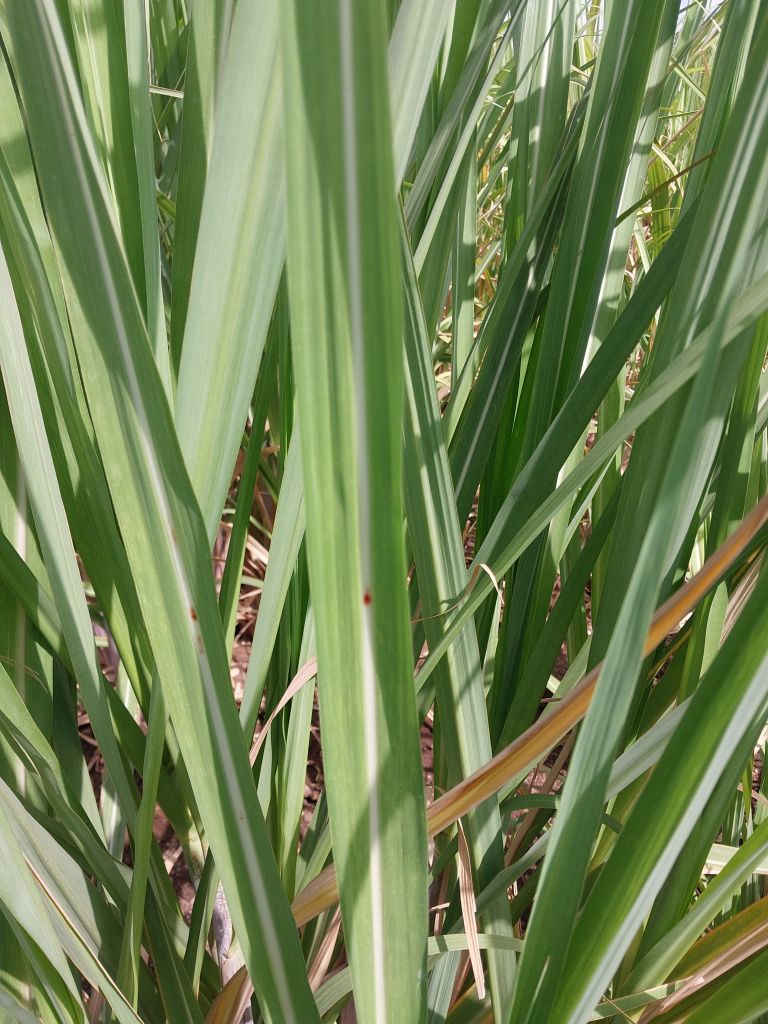
Label: Brown Spot